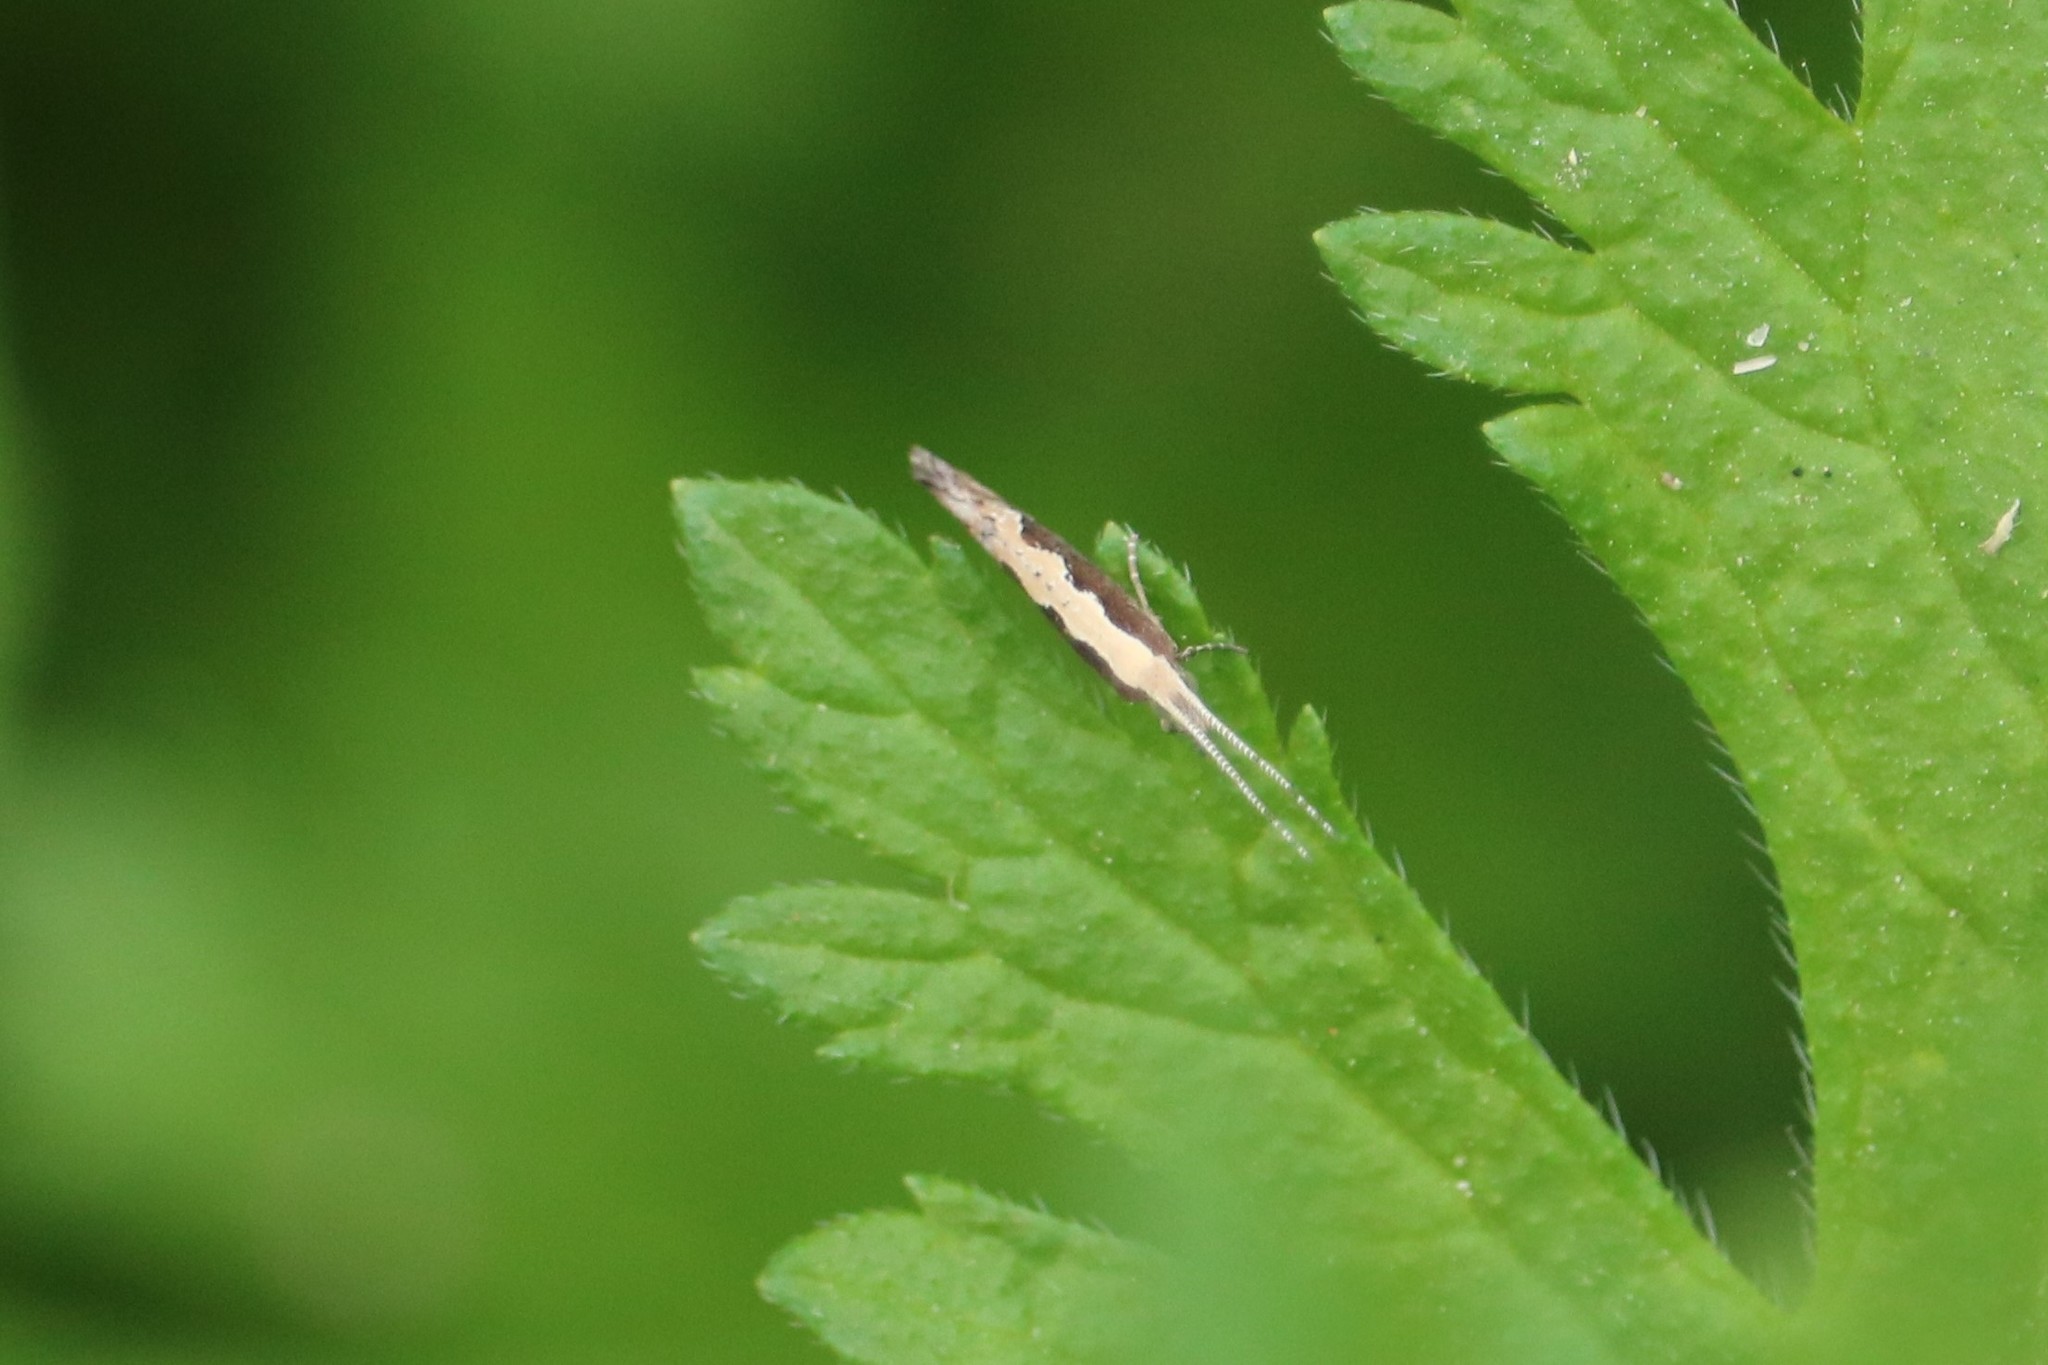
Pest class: diamondback_moth